Christian Wulff (1777–1843)

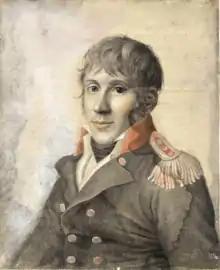
Pastel by unknown artist

Counter-Admiral Christian Wulff (21 February 1777 – 17 March 1843) was a Danish naval officer. He commanded on her expedition to South America in 1840–41. He was the younger brother of Peter Frederik Wulff, who headed the Royal Danish Naval Academy from 1724 to 1841, and was the owner of Petersgaard at Vordingborg.